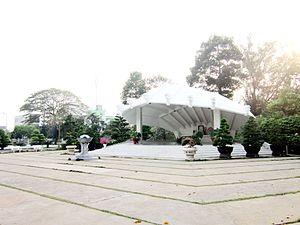
Le mausolée de Nguyễn Sinh Sắc est le mausolée de Nguyễn Sinh Sắc, père d'Hô-Chi-Minh. Il se trouve au sud du pays, dans la ville de Cao Lãnh. C'est un monument inscrit au patrimoine national depuis 1992.